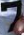
Number: 7